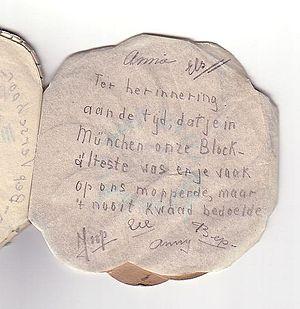
Le Kommando Agfa était un Kommando annexe du camp de concentration de Dachau comportant selon les époques de 500 à 800 femmes détenues en même temps. Elles constituaient la main d'œuvre forcée de l'entreprise Agfa Kamerawerke alors rattachée au groupe IG Farben de Munich-Giesing, une banlieue munichoise située à 23 km de Dachau. L'usine augmenta sa contribution à l'effort de guerre allemand en fournissant la Wehrmacht à partir de 1941. Depuis cette époque, un nombre toujours accru de travailleurs forcés y fut dirigé.